G.U.Y.

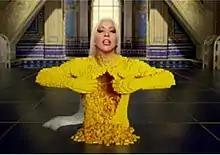
Gaga with her face superimposed on the art piece called "Yellow" by Lego-brick artist Nathan Sawaya, who created a custom made version of the art piece without the head, only for Gaga

On March 14, 2014, Gaga revealed during her keynote speech with John Norris at SXSW that she would release the video a week later. She also tweeted a still from the clip with a caption about the release date. A preview of the clip aired on March 21, during an interview with Savannah Guthrie for "Today". The video debuted in full on "Dateline NBC" a day later. To coincide with the release of the video, The Out NYC hotel changed their name temporarily to The G.U.Y. Hotel and would keep it till April 10, 2014. Located in Midtown New York, the hotel also opened a Gaga Gallery which started from March 28 (Gaga's birthday) and showcased the props and dresses included in the music video.